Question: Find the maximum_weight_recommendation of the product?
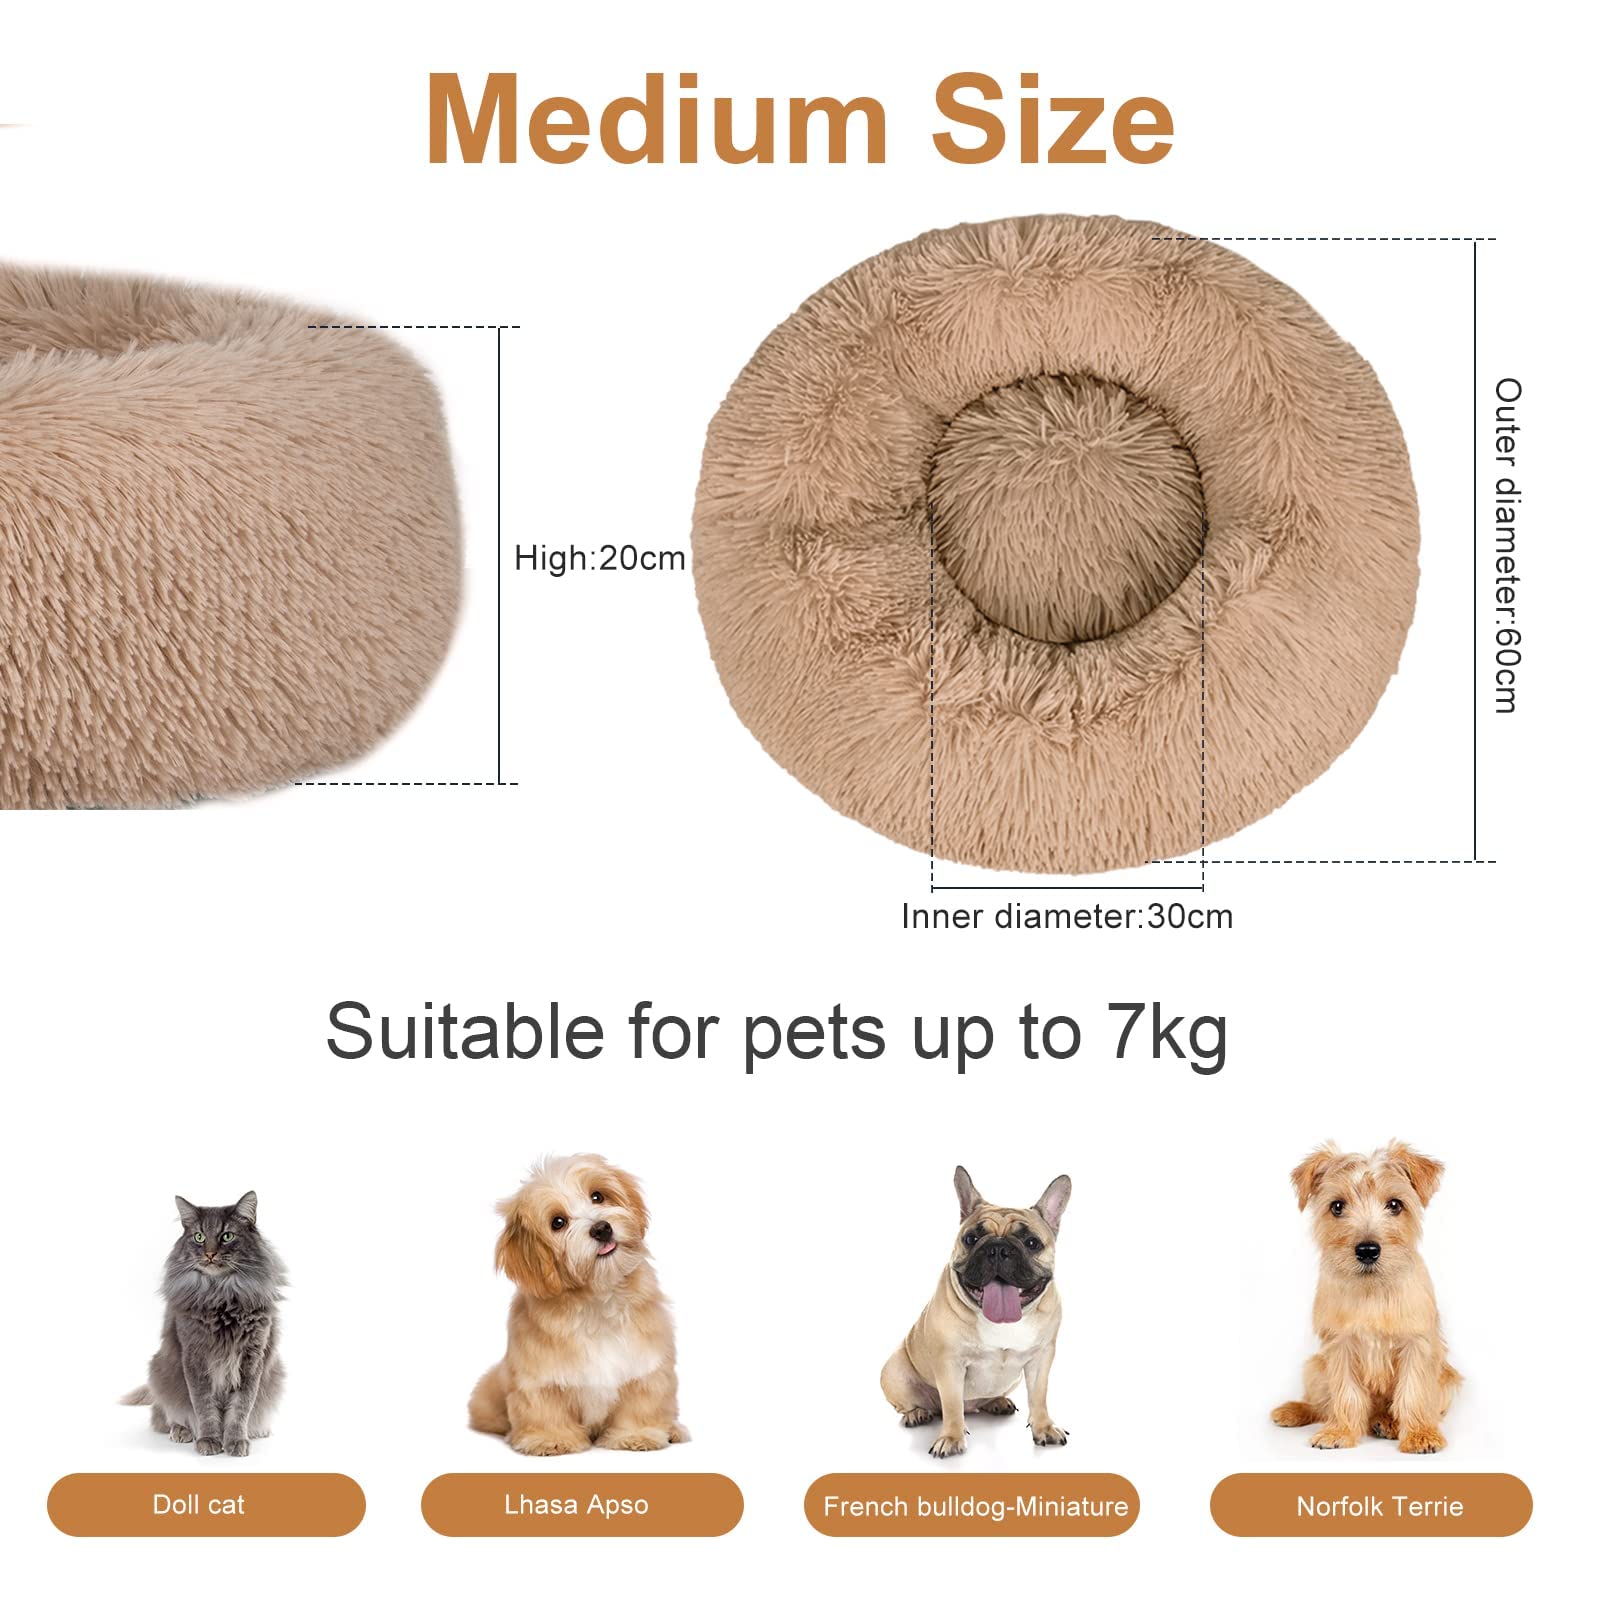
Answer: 7.0 kilogram